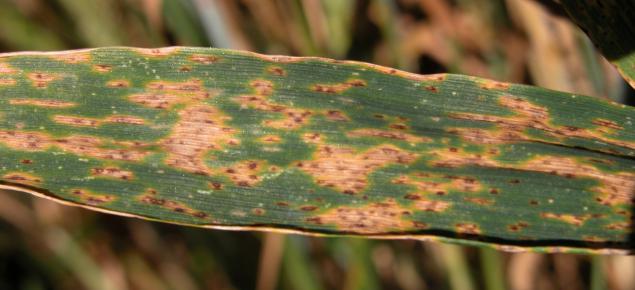
Plant: Wheat
Disease: wheat septoria blotch